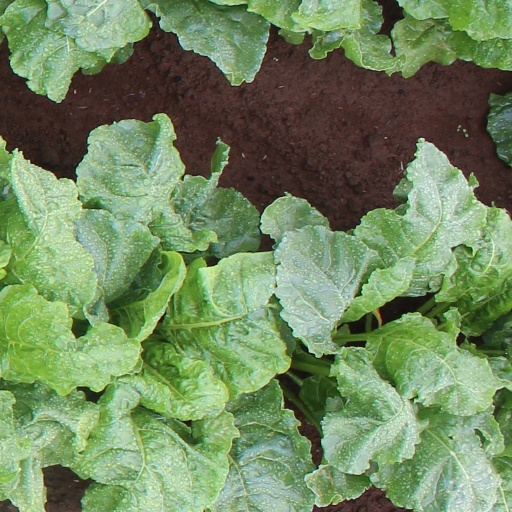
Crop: sugar beet